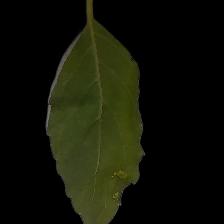
Plant: Tulsi